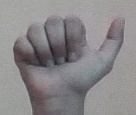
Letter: dhad